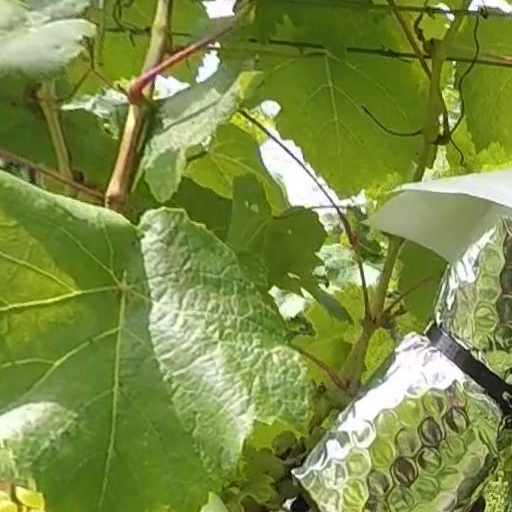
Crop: grape